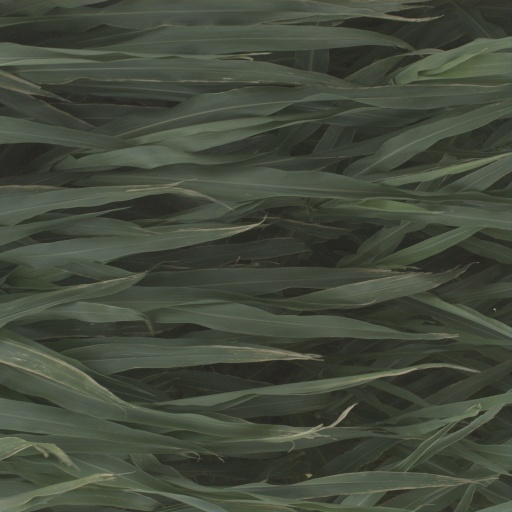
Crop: sorghum